Hôtel de Besenval

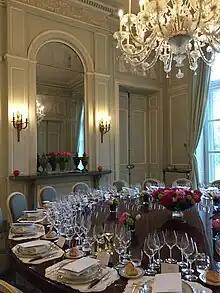
It was in 1782, when the architect Alexandre-Théodore Brongniart transformed the "Grand cabinet" at the Hôtel de Besenval into what was then a novelty: A dining room in the neoclassical style, painted in mint green and decorated with overdoor reliefs imitating the decorative style of Pompei and Herculaneum. One showing the "Dance of The Bacchae", the other the "Toilette of Venus". The Baron de Besenval was a pioneer of what is now called gastrodiplomacy. Like his contemporary Charles Maurice de Talleyrand-Périgord, Prince de Benevento et de Talleyrand, the baron was also convinced that "diplomacy goes through the stomach."

The nymphaeum with its suggestive decoration became very popular with the Parisian high society. Almost immediately, rumors of scandalous behavior in the nymphaeum spread throughout the salons and this only confirmed the baron's reputation as a lover and seducer. His contemporaries described the baron as extremely handsome, cheerful and witty. As a personality who is very popular with the ladies, loves life and always sees things positively. Qualities that ultimately enabled him to be accepted into the private circle of the "Société de la Reine (the Queen's Society)." In her memoirs Caroline-Stéphanie-Félicité du Crest, Comtesse de Genlis, recalls: ""Le Baron de Besenval avait encore une figure charmante et de grands succès auprès les dames" (the Baron de Besenval still had a charming figure and great success with the ladies)."